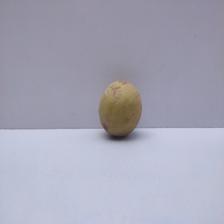
Size: Medium